History of Boeing

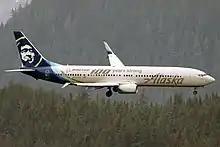
Boeing celebrated its 100th anniversary on July 15, 2016

This is the history of American aerospace manufacturing company Boeing. Founded in 1916 as Pacific Aero Products Co. by William E. Boeing, the company was renamed Boeing Airplane Company in 1934, and has been the "Boeing Company" since 1961. It has manufactured airplanes, jets, helicopters, missiles, satellites, wind turbines, and other products for both military and civilian use.